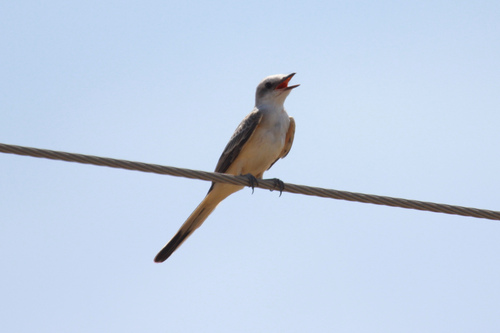
this bird has very long tail feathers and a wide mouth.
this is a bird with a white belly, grey wings and an orange beak.
a white bird with gray wings, rectricles and crown, and a yellowish belly.
this bird is brown with white on its chest and has a long, pointy beak.
the birds has a grey throat and breast, with a yellow vent, belly and abdomen.
this bird is white and brown and has a very short beak.
this bird has a belly that is white with tan sides
this bird is white and brown in color, with a sharp beak.
this bird is covered in tan and greyish coloed feathers wit a small beak and eyes.
a bird with a tail compared to the small body and a open bill.
Species: Scissor Tailed Flycatcher